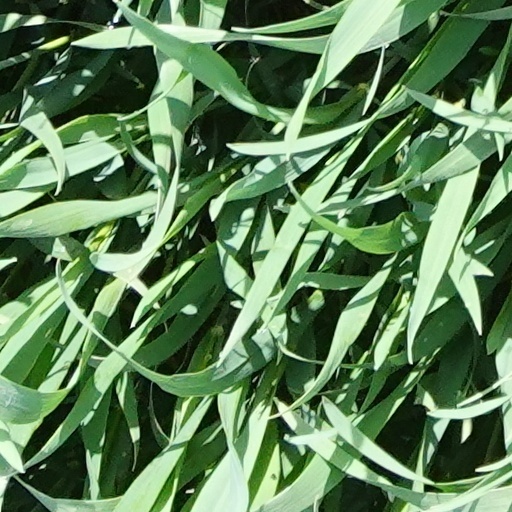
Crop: wheat